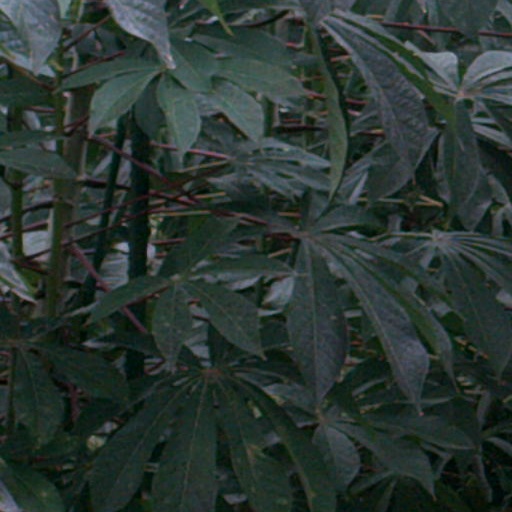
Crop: cassava